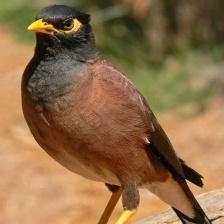
Species: MYNA
Scientific name: ACRIDOTHERES TRISTIS